Fordwich Town Hall

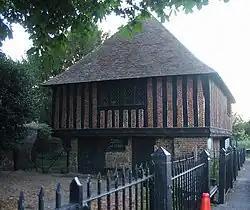
Forwich Town Hall

Fordwich Town Hall is a municipal structure in King Street, Fordwich, Kent, England. The structure, which serves as the meeting place of Fordwich Town Council, is a Grade II* listed building.